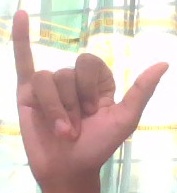
ASL sign: Y